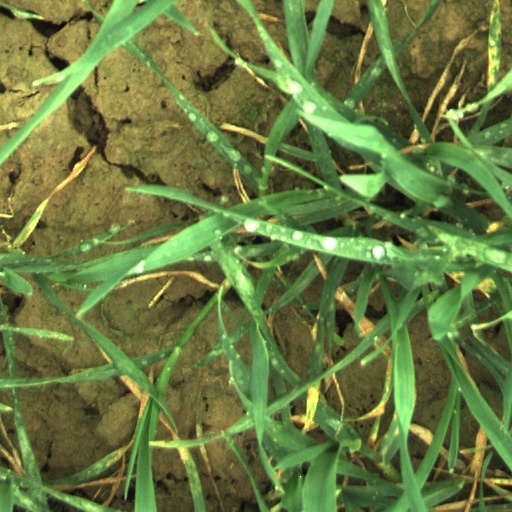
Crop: wheat